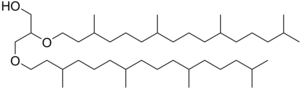
Un étherlipide, parfois appelé alcoxyglycéride, est un glycéride dans lequel une fonction alcool du glycérol, généralement l'hydroxyle du carbone en position 1, est combinée à un alcool gras par une liaison éther, contrairement aux lipides usuels, dans lesquels les groupes hydroxyle du glycérol sont combinés à un acide gras par une liaison ester.
L'archéol est un éther double du glycérol dont les positions 2 et 3 sont occupées par des résidus phytanyle, un diterpène saturé. L'archéol est un étherlipide homologue des diglycérides chez les archées thermophiles.